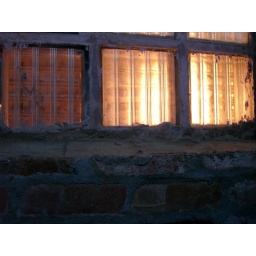
looking in from the glass block windows on the side of the house